DJI Ronin

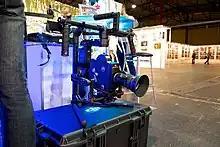
DJI Ronin (first-generation)

The Ronin or "Ronin 1," announced on June 25, 2014, was DJI's first entry into the market of digitally stabilized camera gimbals. This version had a max payload of 16lbs (7.25kg), accommodating the heavier prosumer-level cinema and DSLR cameras of the time.